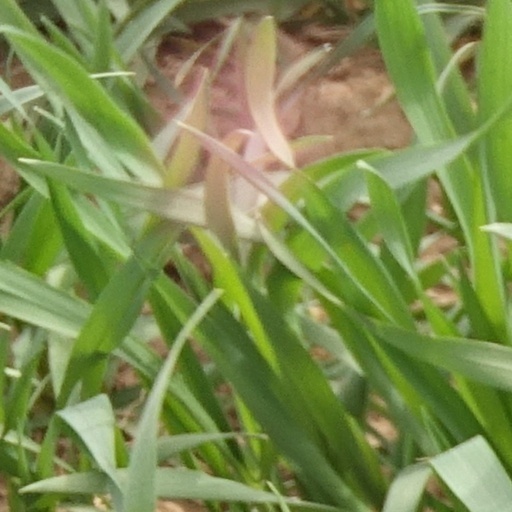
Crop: wheat